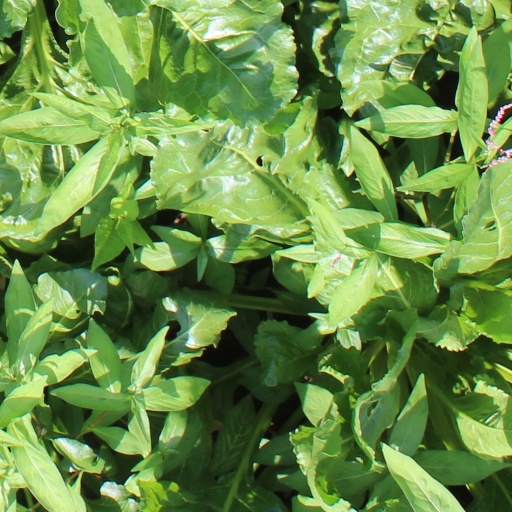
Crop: sugar beet